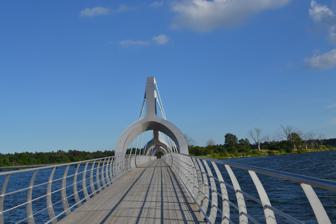
Building: Sölvesborg bridge
Country: Unknown
Year built: 2013
Bridge in Sölvesborg, Sweden 56°03′02″N 14°35′38″E / 56.0506°N 14.5938°E / 56.0506; 14.5938 Walk- and bikebridge over the Sölvesborg Bay Area (2013) Bridge as seen from the Small boats Harbour in Sölvesborg The Sölvesborg Bridge is a 760 meter long walk- and biking bridge over the Sölvesborg Bay Area in Blekinge . The bridge was officially opened on 25 May 2013. The bridge was constructed by the local company Stål och Rörmontage . In 2016, the bridge was named one of the eleven most spectacular bridges in the world by CNN . References ^ "Nu är Sölvesborgsbron invigd" . ^ "Stål & Rörmontage - Pressarkiv, Bro över Sölvesborgsviken" . srmab.com. 2013-08-22 . ^ "A bridge too far? 11 spectacular new bridges that break the mold" . CNN . Wikimedia Commons has media related to Sölvesborgsbron .